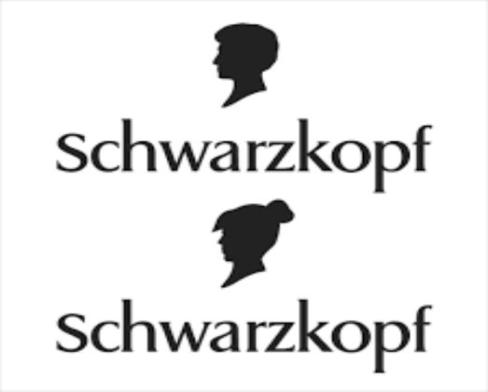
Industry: Necessities